Dartmouth–Hitchcock Medical Center

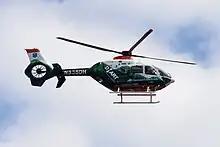
Dartmouth-Hitchcock Advanced Response Team Eurocopter EC135 in 2013.

The Center for Surgical Innovation (CSI), a joint endeavor between Dartmouth-Hitchcock, the Geisel School of Medicine at Dartmouth and the Thayer School of Engineering, is a surgical facility that features a controlled surgical environment with integrated multi-modal 3D imaging and prioritization of research activity. The CSI contains two operating rooms and two procedure rooms equipped with advanced technology including CT, MRI, fluoroscopy, robotics and surgical navigation.